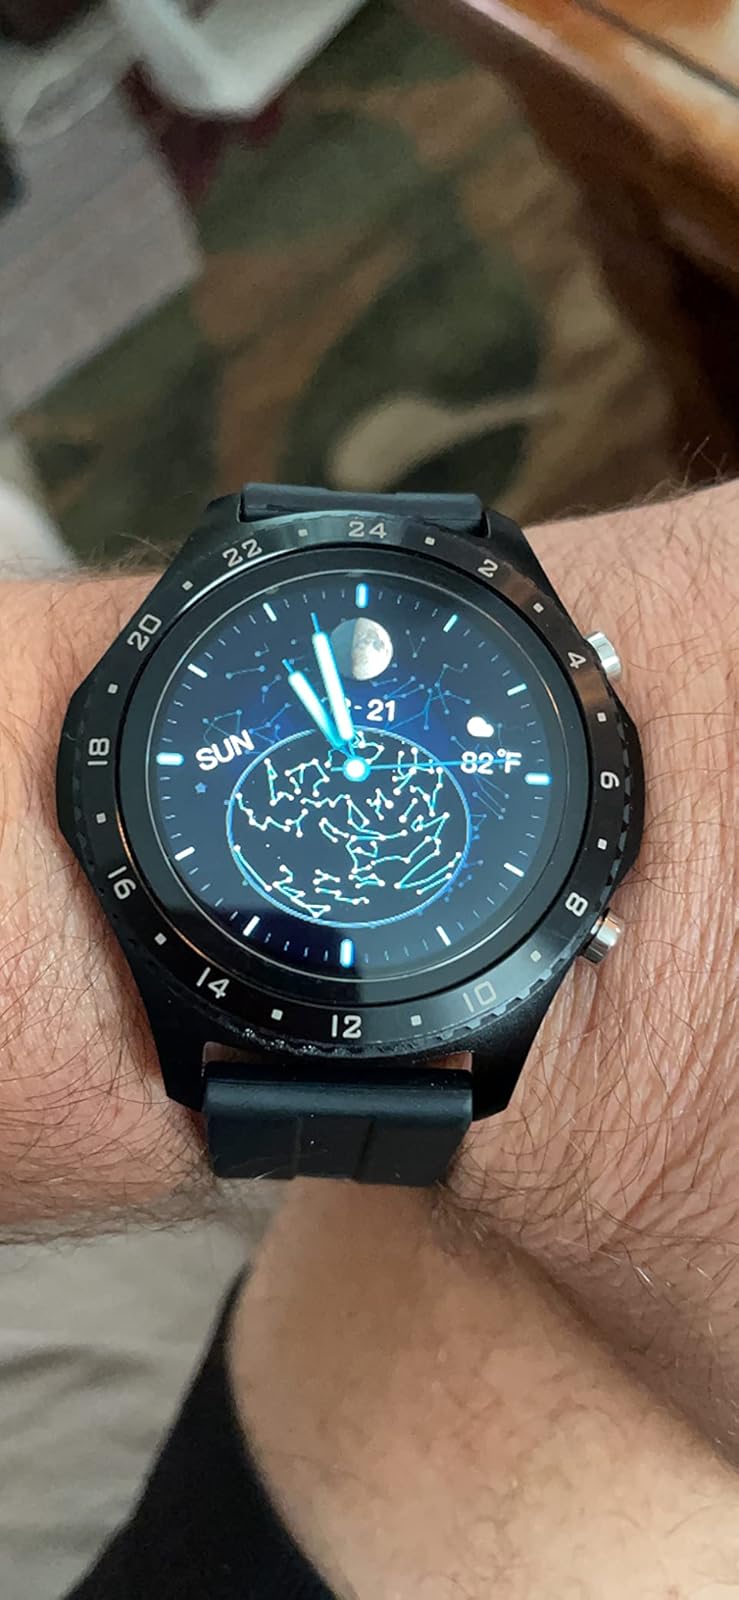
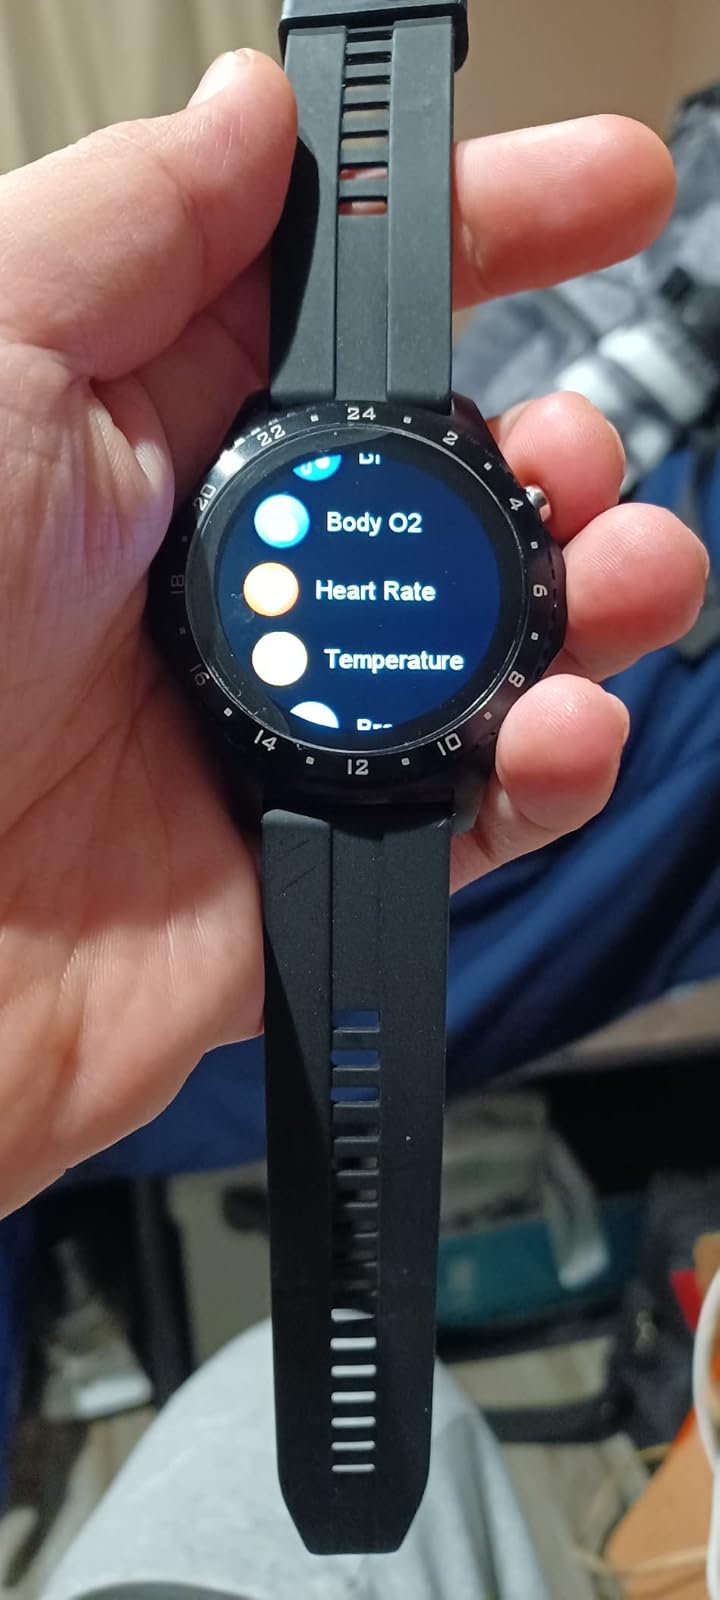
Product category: smartwatch
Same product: yes